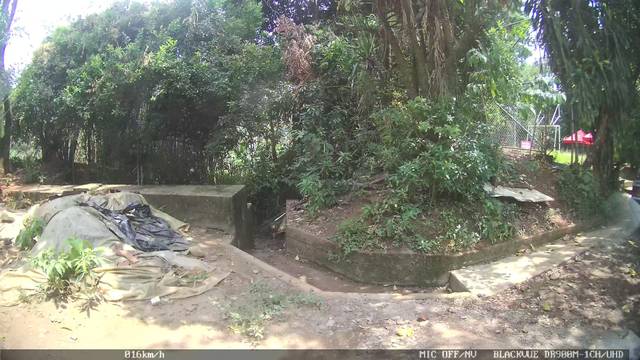
Region: Colombia
Coordinates: 3.411, -76.57